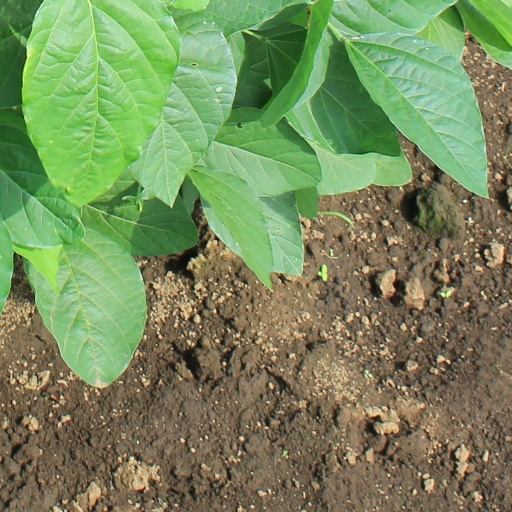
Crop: soybean